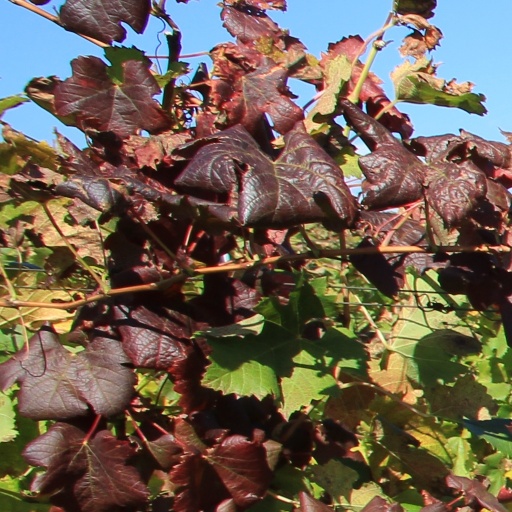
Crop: grape